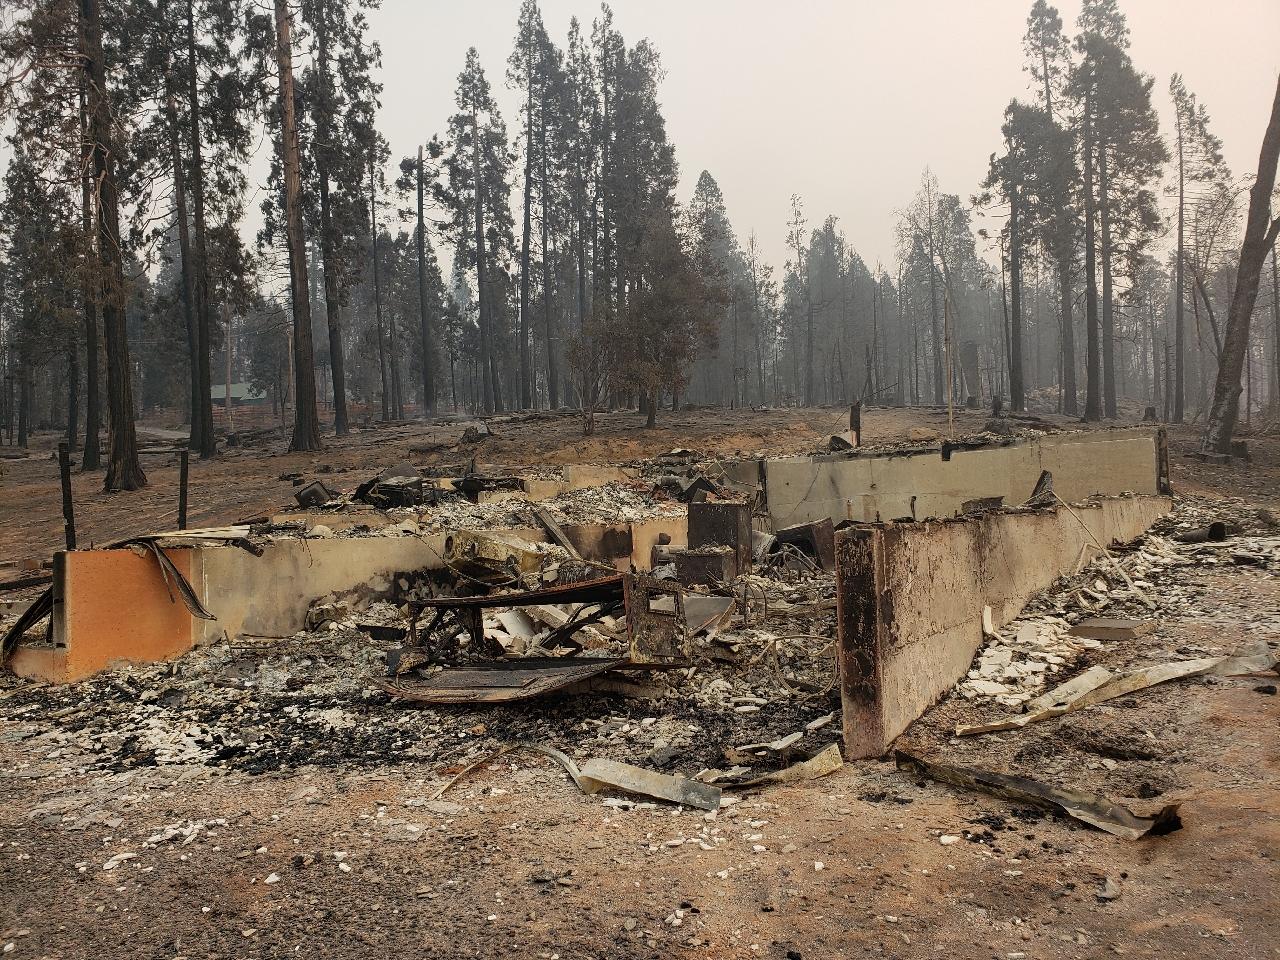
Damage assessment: destroyed